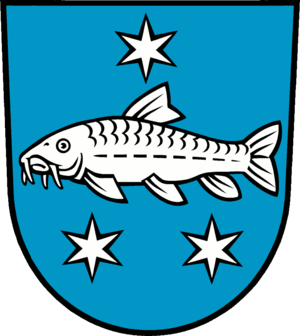
Lübbenau, appelé également Lübbenau-Spreewald, est une ville de l'arrondissement de Oberspreewald-Lausitz dans le land de Brandebourg, à 82 kilomètres au sud de Berlin. Elle est située au cœur de la région slave de langue sorabe de Lusace, peuplée par les descendants de Serbes depuis le Moyen Âge.